Timeline of Valladolid

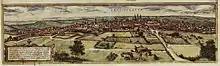
Valladolid, 16th century (illustration from Braun and Hogenberg's "Civitates Orbis Terrarum")

"This article incorporates information from the Spanish Wikipedia."